Olga Karlatos

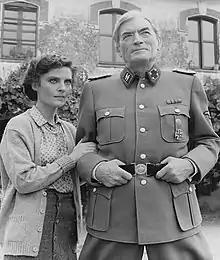
Olga Karlatos and Gregory Peck in the TV movie "The Scarlet and the Black" (1983)

During the '80s, she participated in the film of Mauro Bolognini "The Lady of the Camellias" (1981), with Isabelle Huppert; she later played the starring role in the Lucio Fulci "giallo" film "Murder Rock" (1984), a small part in the Sergio Leone film "Once Upon A Time In America" (1984), and the film musical "Purple Rain" (1984) with Prince, in which she played the singer's mother.